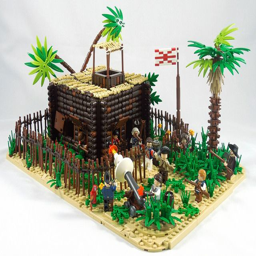
i love the palm tree in the front .